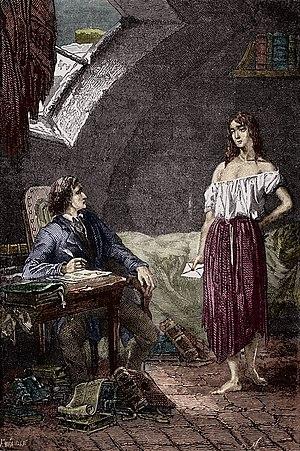
Éponine remet la lettre à Marius.